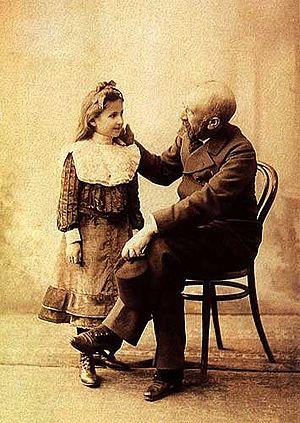
Osman Hamdi Bey, né le 30 décembre 1842 à Istanbul et mort le 24 février 1910 dans sa villa de l’île de Galatasaray, est un peintre et archéologue turc, fondateur du musée d’Istanbul.